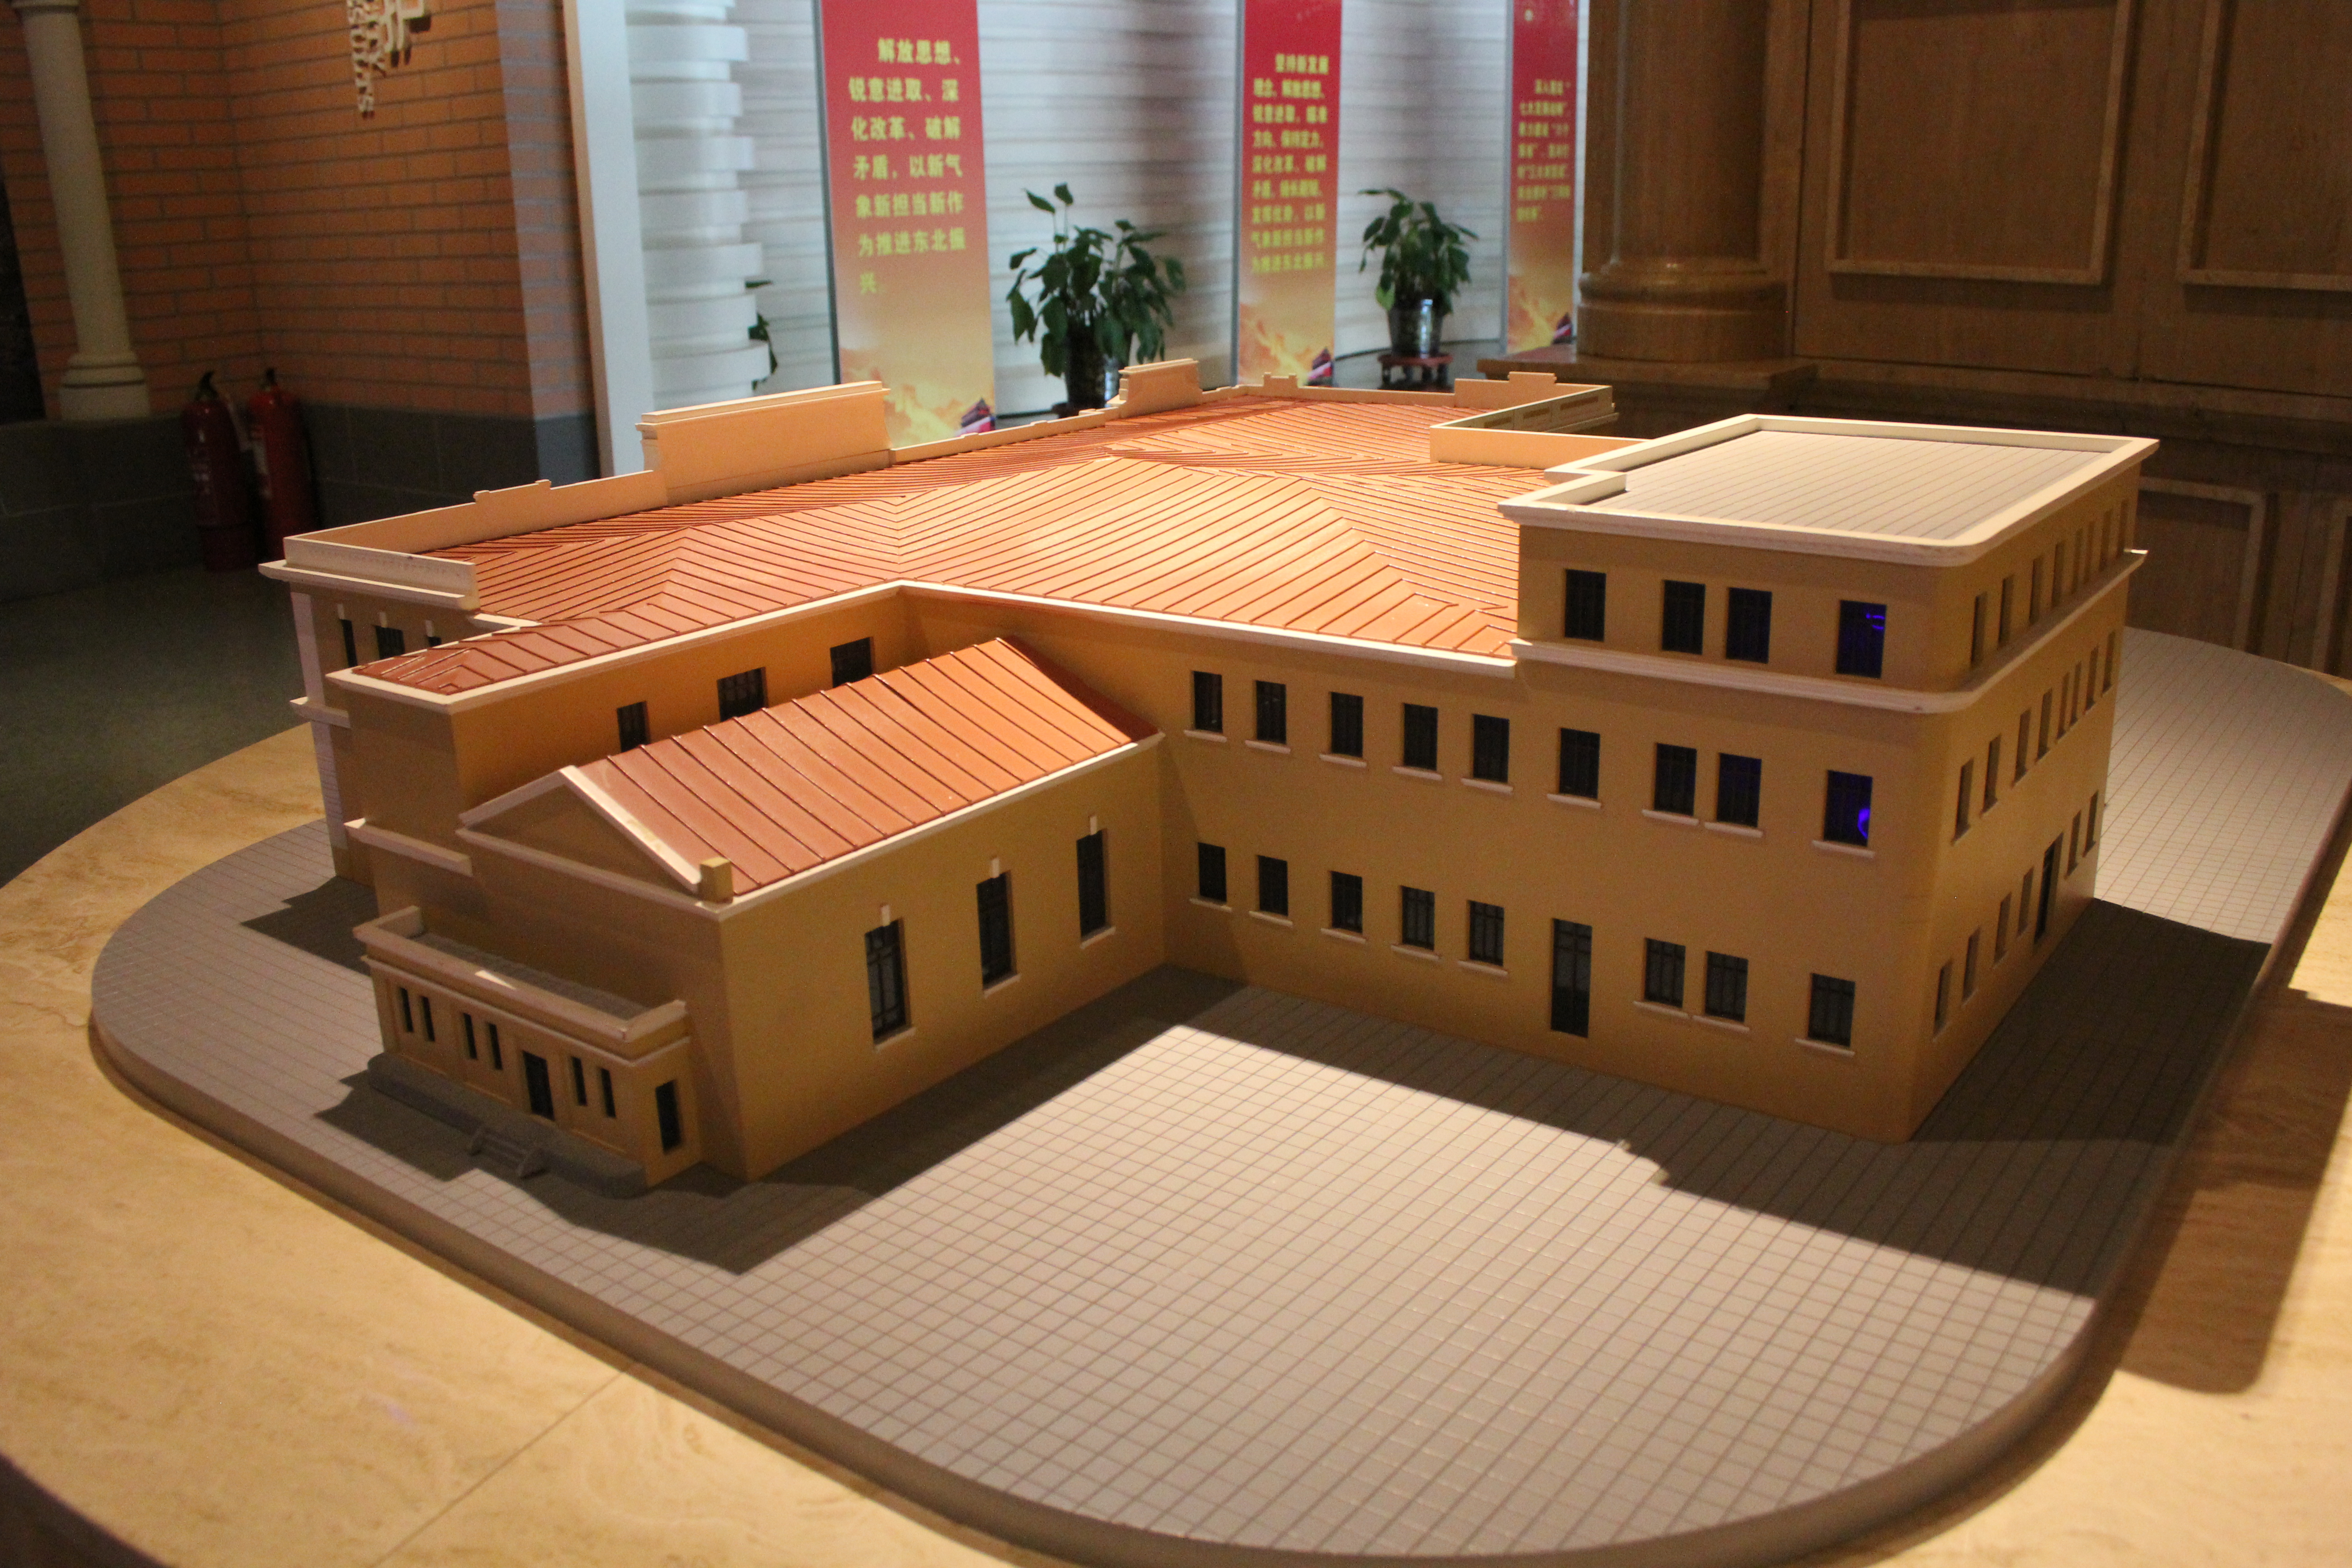
tourism, adventure, Beautiful Places, Pretty Places, environment, Interesting Places, harbin, museums, architecture, art, nature, museum, history, ancient history, china, asia, imperial palace, dynasty, beijing, planning, exhibition, sculpture, map, house, scale model, property, building, home, arch, tourist attraction